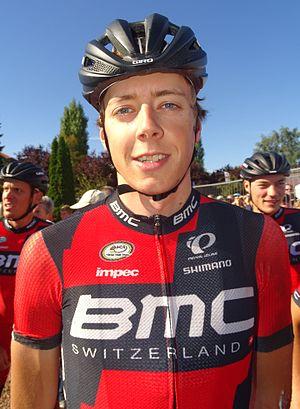
Reportage réalisé le dimanche 20 septembre à l'occasion du départ et de l'arrivée du Grand Prix d'Isbergues 2015 à Isbergues, Nord-Pas-de-Calais, France.
Kilian Frankiny, né le 26 janvier 1994 à Reckingen-Gluringen, est un coureur cycliste suisse, membre de l'équipe Groupama-FDJ depuis 2019.